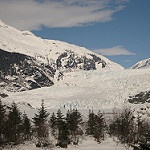
Label: glacier